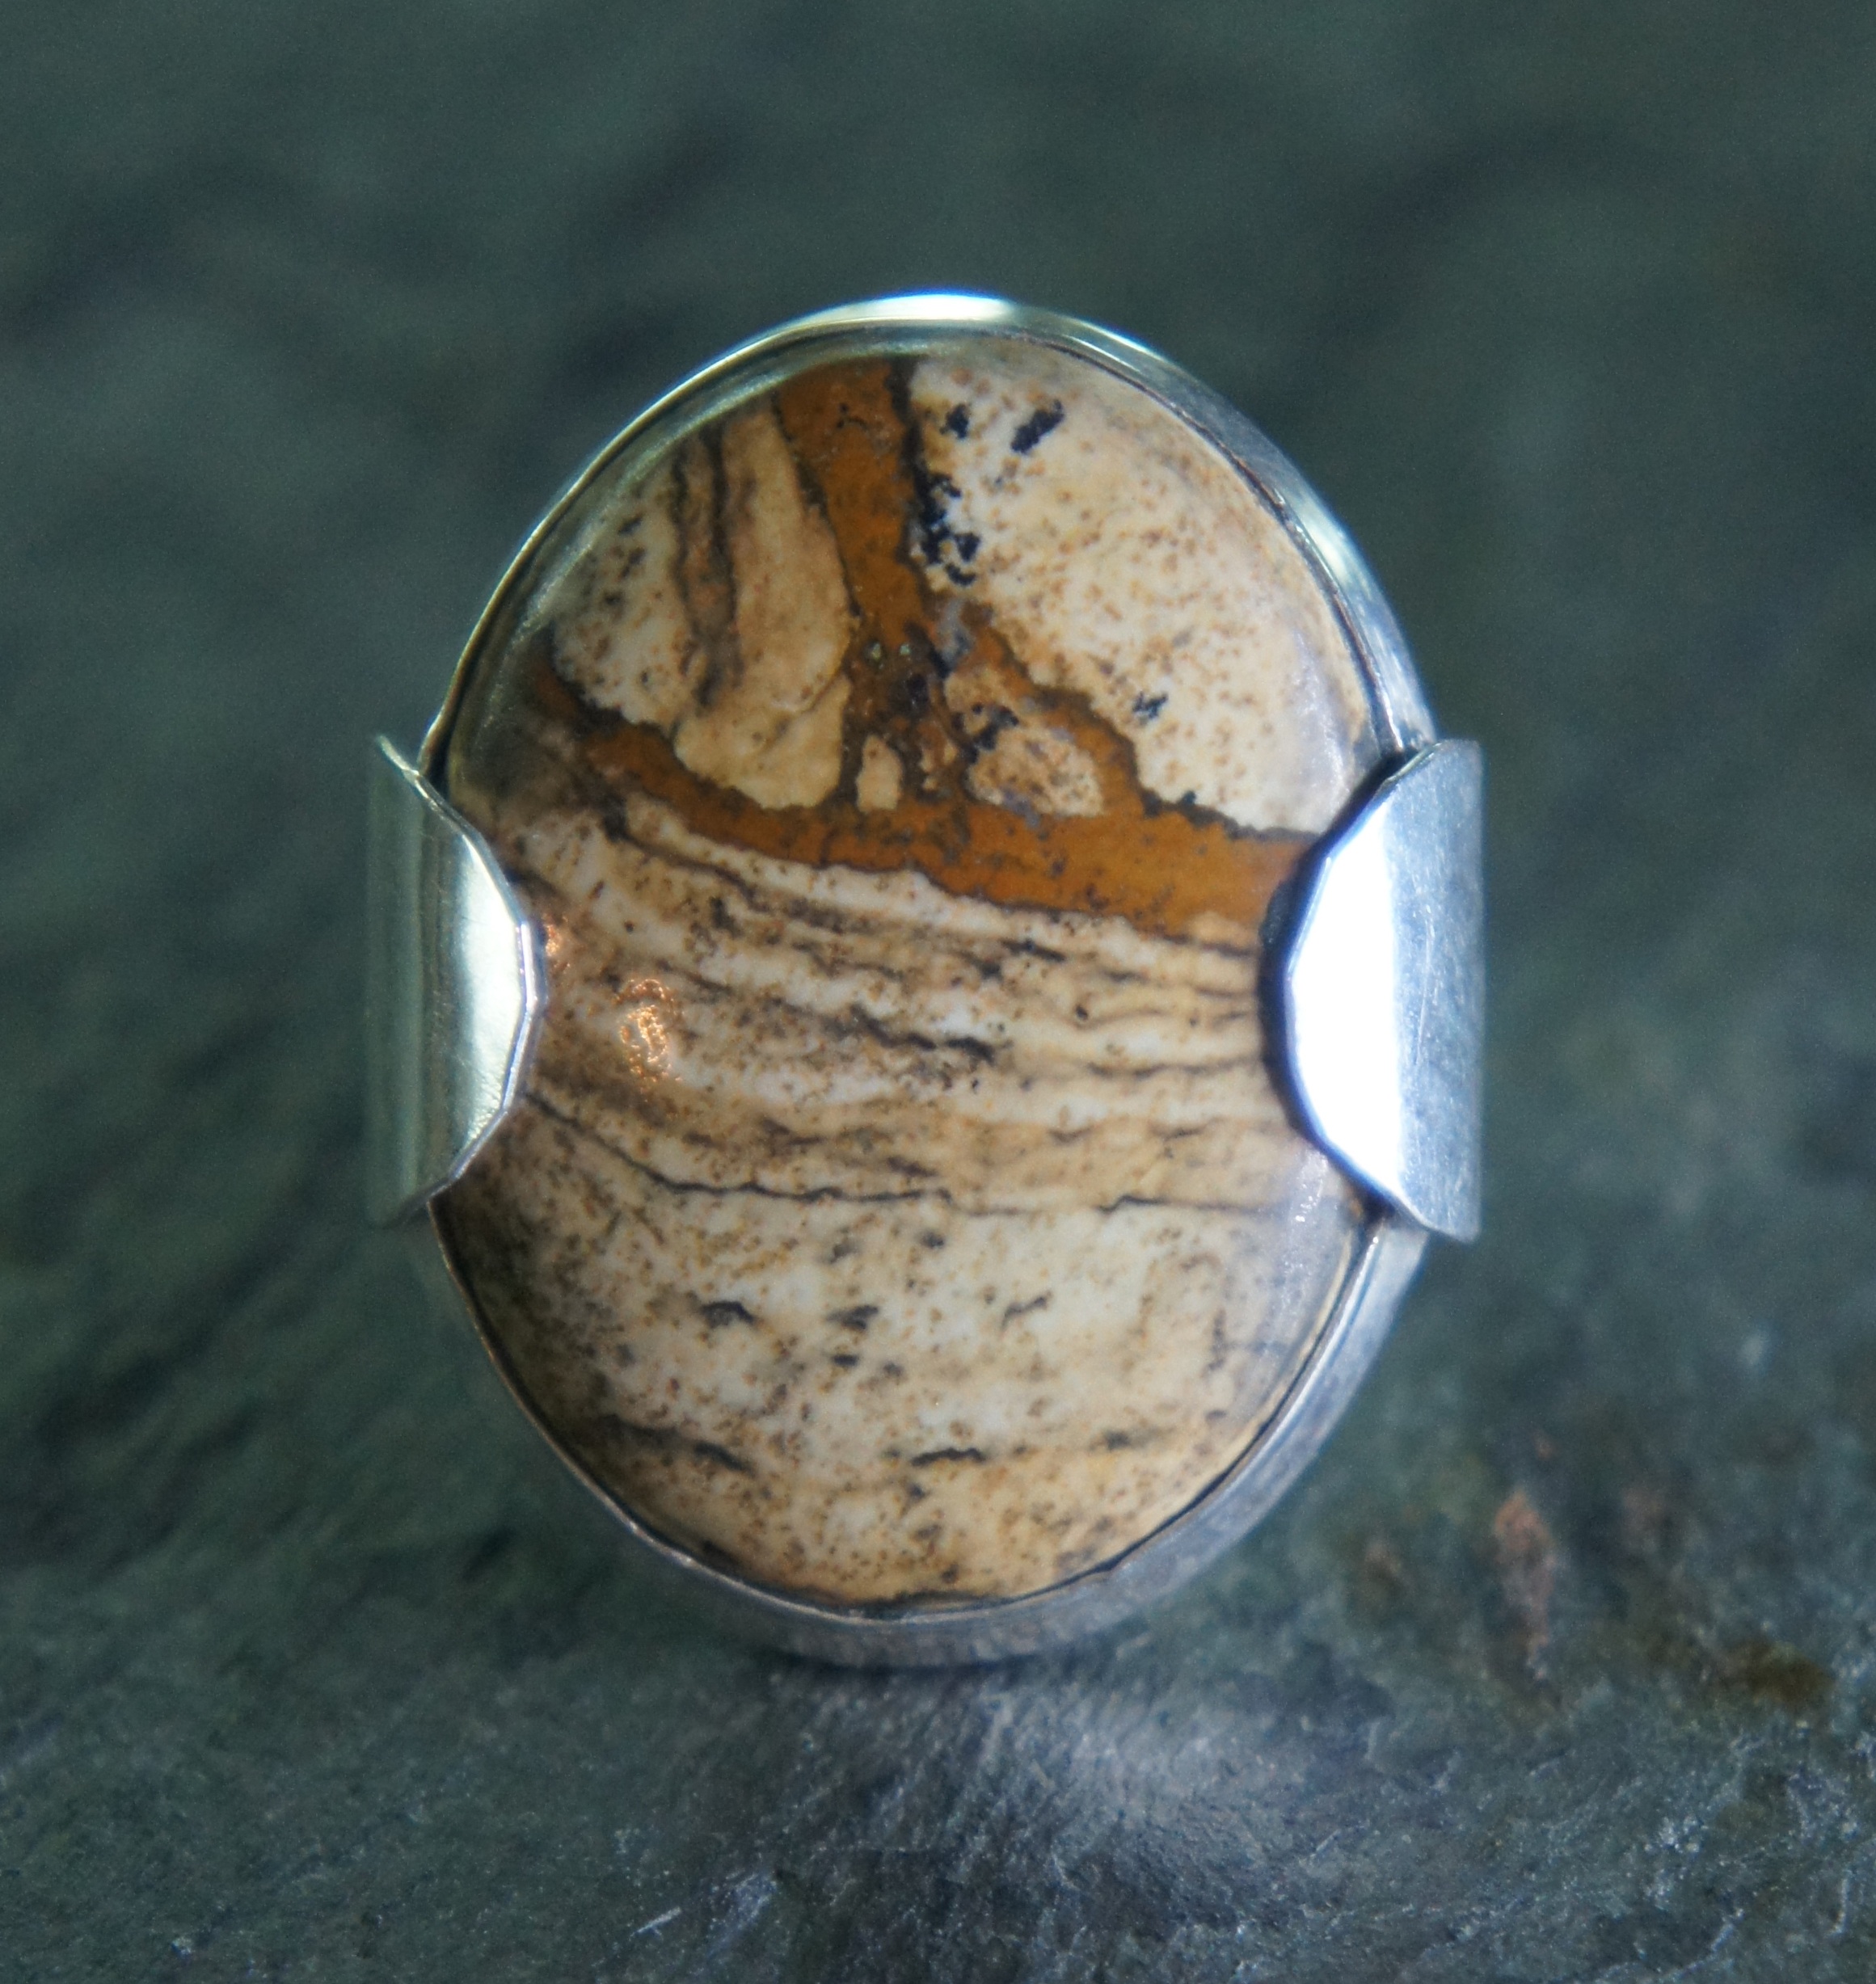
antique, ring, stone, cab, tan, metal, brown, material, jewelry, coconut, jewellery, jewel, silver, jasper, huge, gem, setting, sterling, gemstone, cabochon, fashion accessory, picture jasper